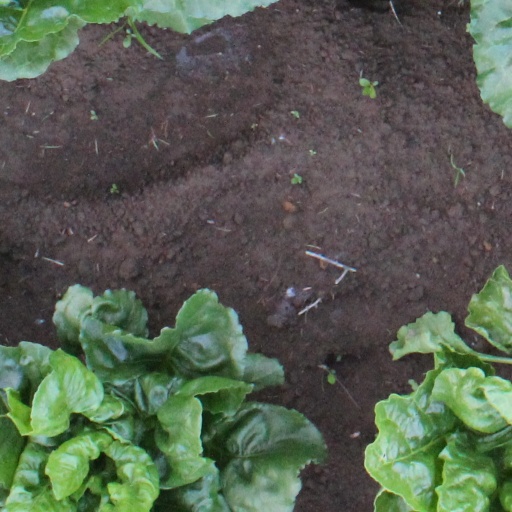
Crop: sugar beet